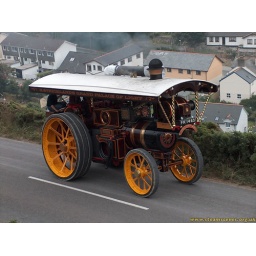
Burrell showmans road locomotive 'Pride Of Worcester' built in 1907.